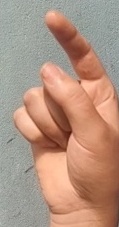
ASL sign: Z